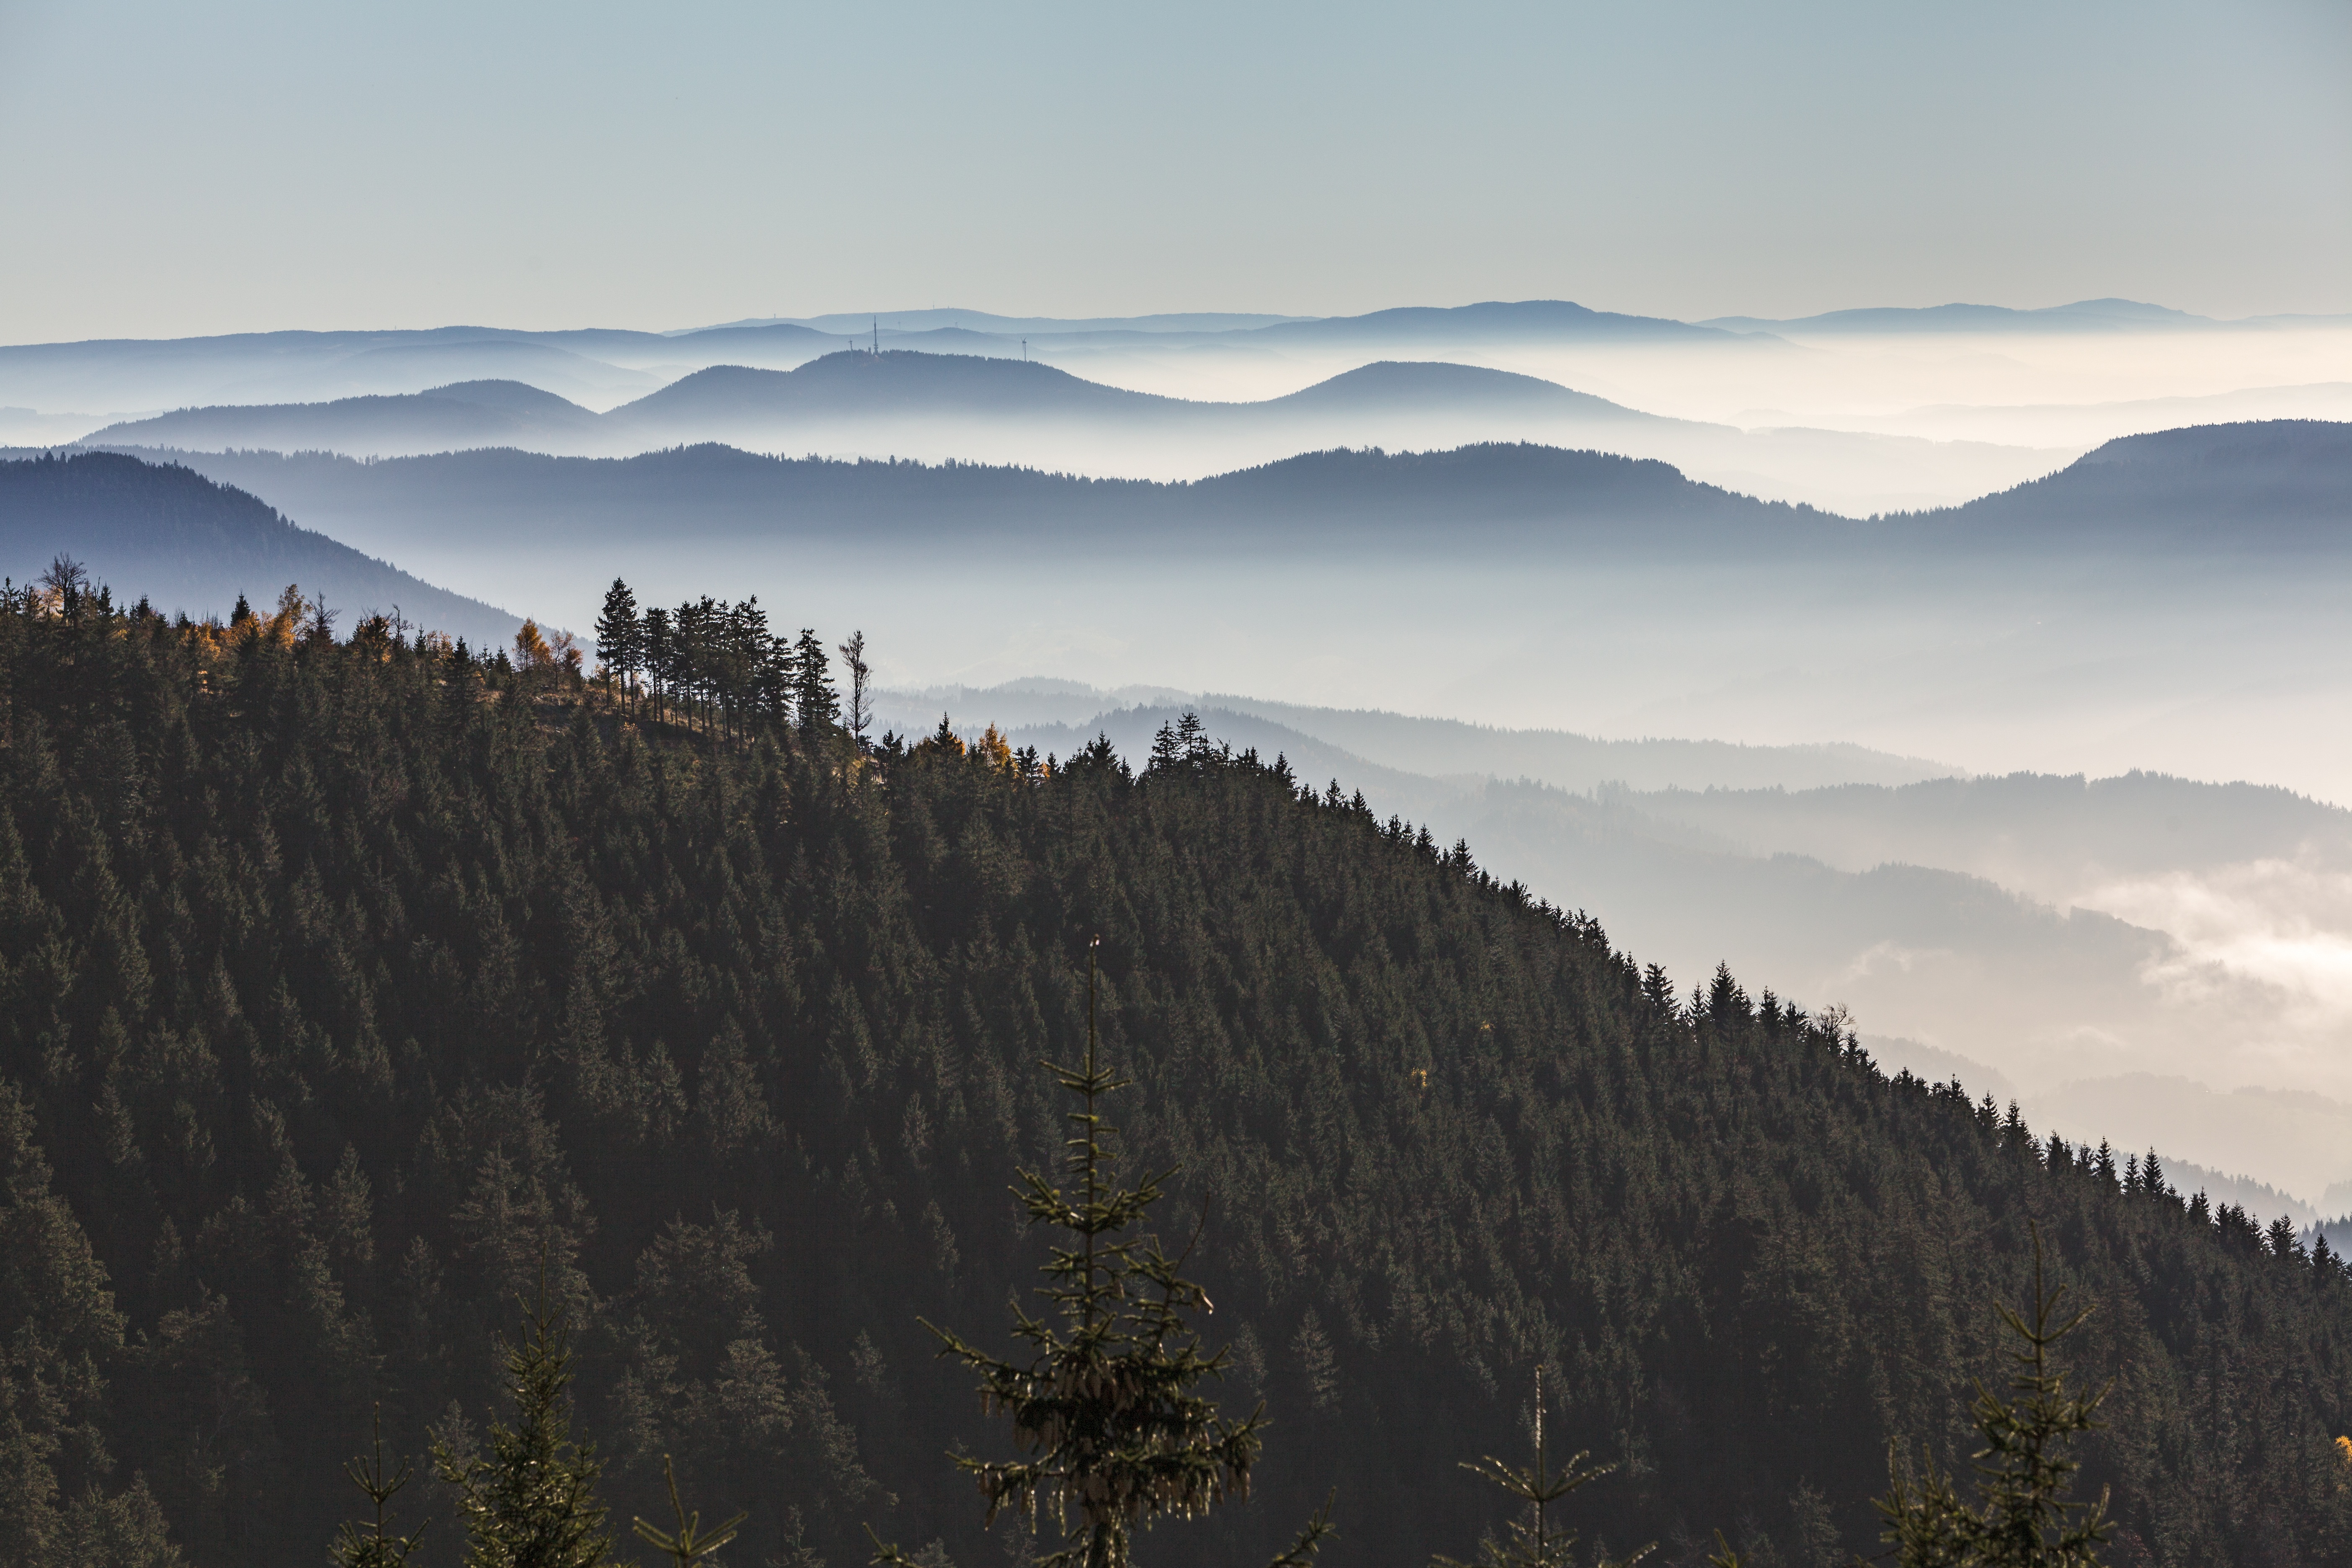
landscape, tree, nature, forest, wilderness, mountain, snow, cloud, sunrise, mist, morning, hill, lake, adventure, dawn, mountain range, panorama, weather, ridge, summit, clouds, alps, plateau, black forest, landform, grinding head, geographical feature, atmospheric phenomenon, mountainous landforms